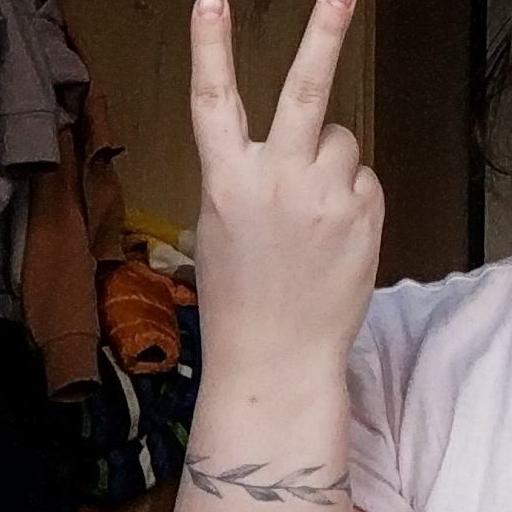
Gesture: peace_inverted